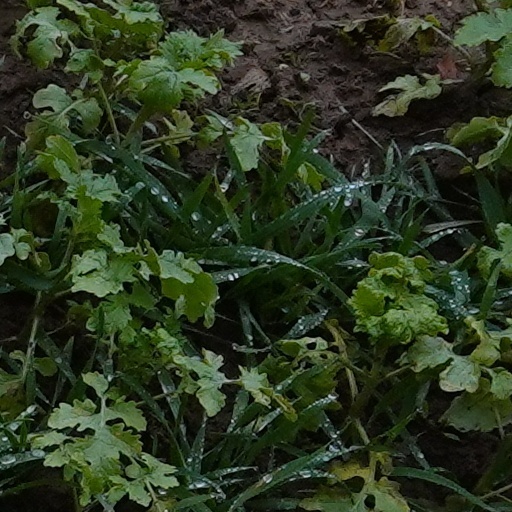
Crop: wheat